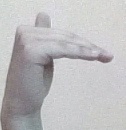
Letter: khaa